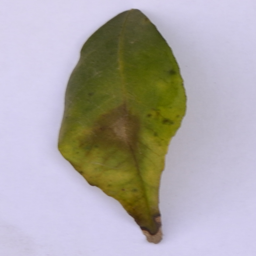
Plant part: leaf
Disease: black_spot